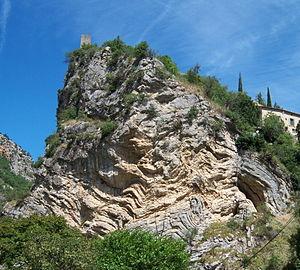
Rocher de Saint May dans la vallée de l'Aigue (Drôme)
Saint-May est une commune française située dans le département de la Drôme en région Auvergne-Rhône-Alpes.